2009 Malaysian Grand Prix

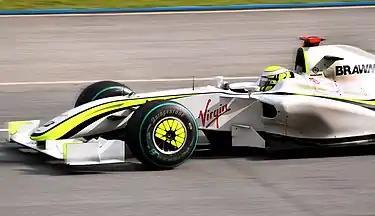
Jenson Button took his second pole position of the season for Brawn GP.

Three practice sessions were held before the race; the first was held on Friday morning and the second on Friday afternoon. Both sessions lasted 1 hour and 30 minutes with weather conditions dry throughout. The third session was held on Saturday morning and lasted an hour, and was also dry throughout.